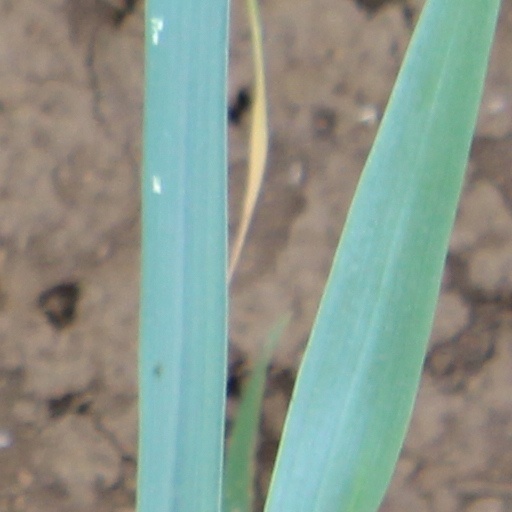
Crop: wheat